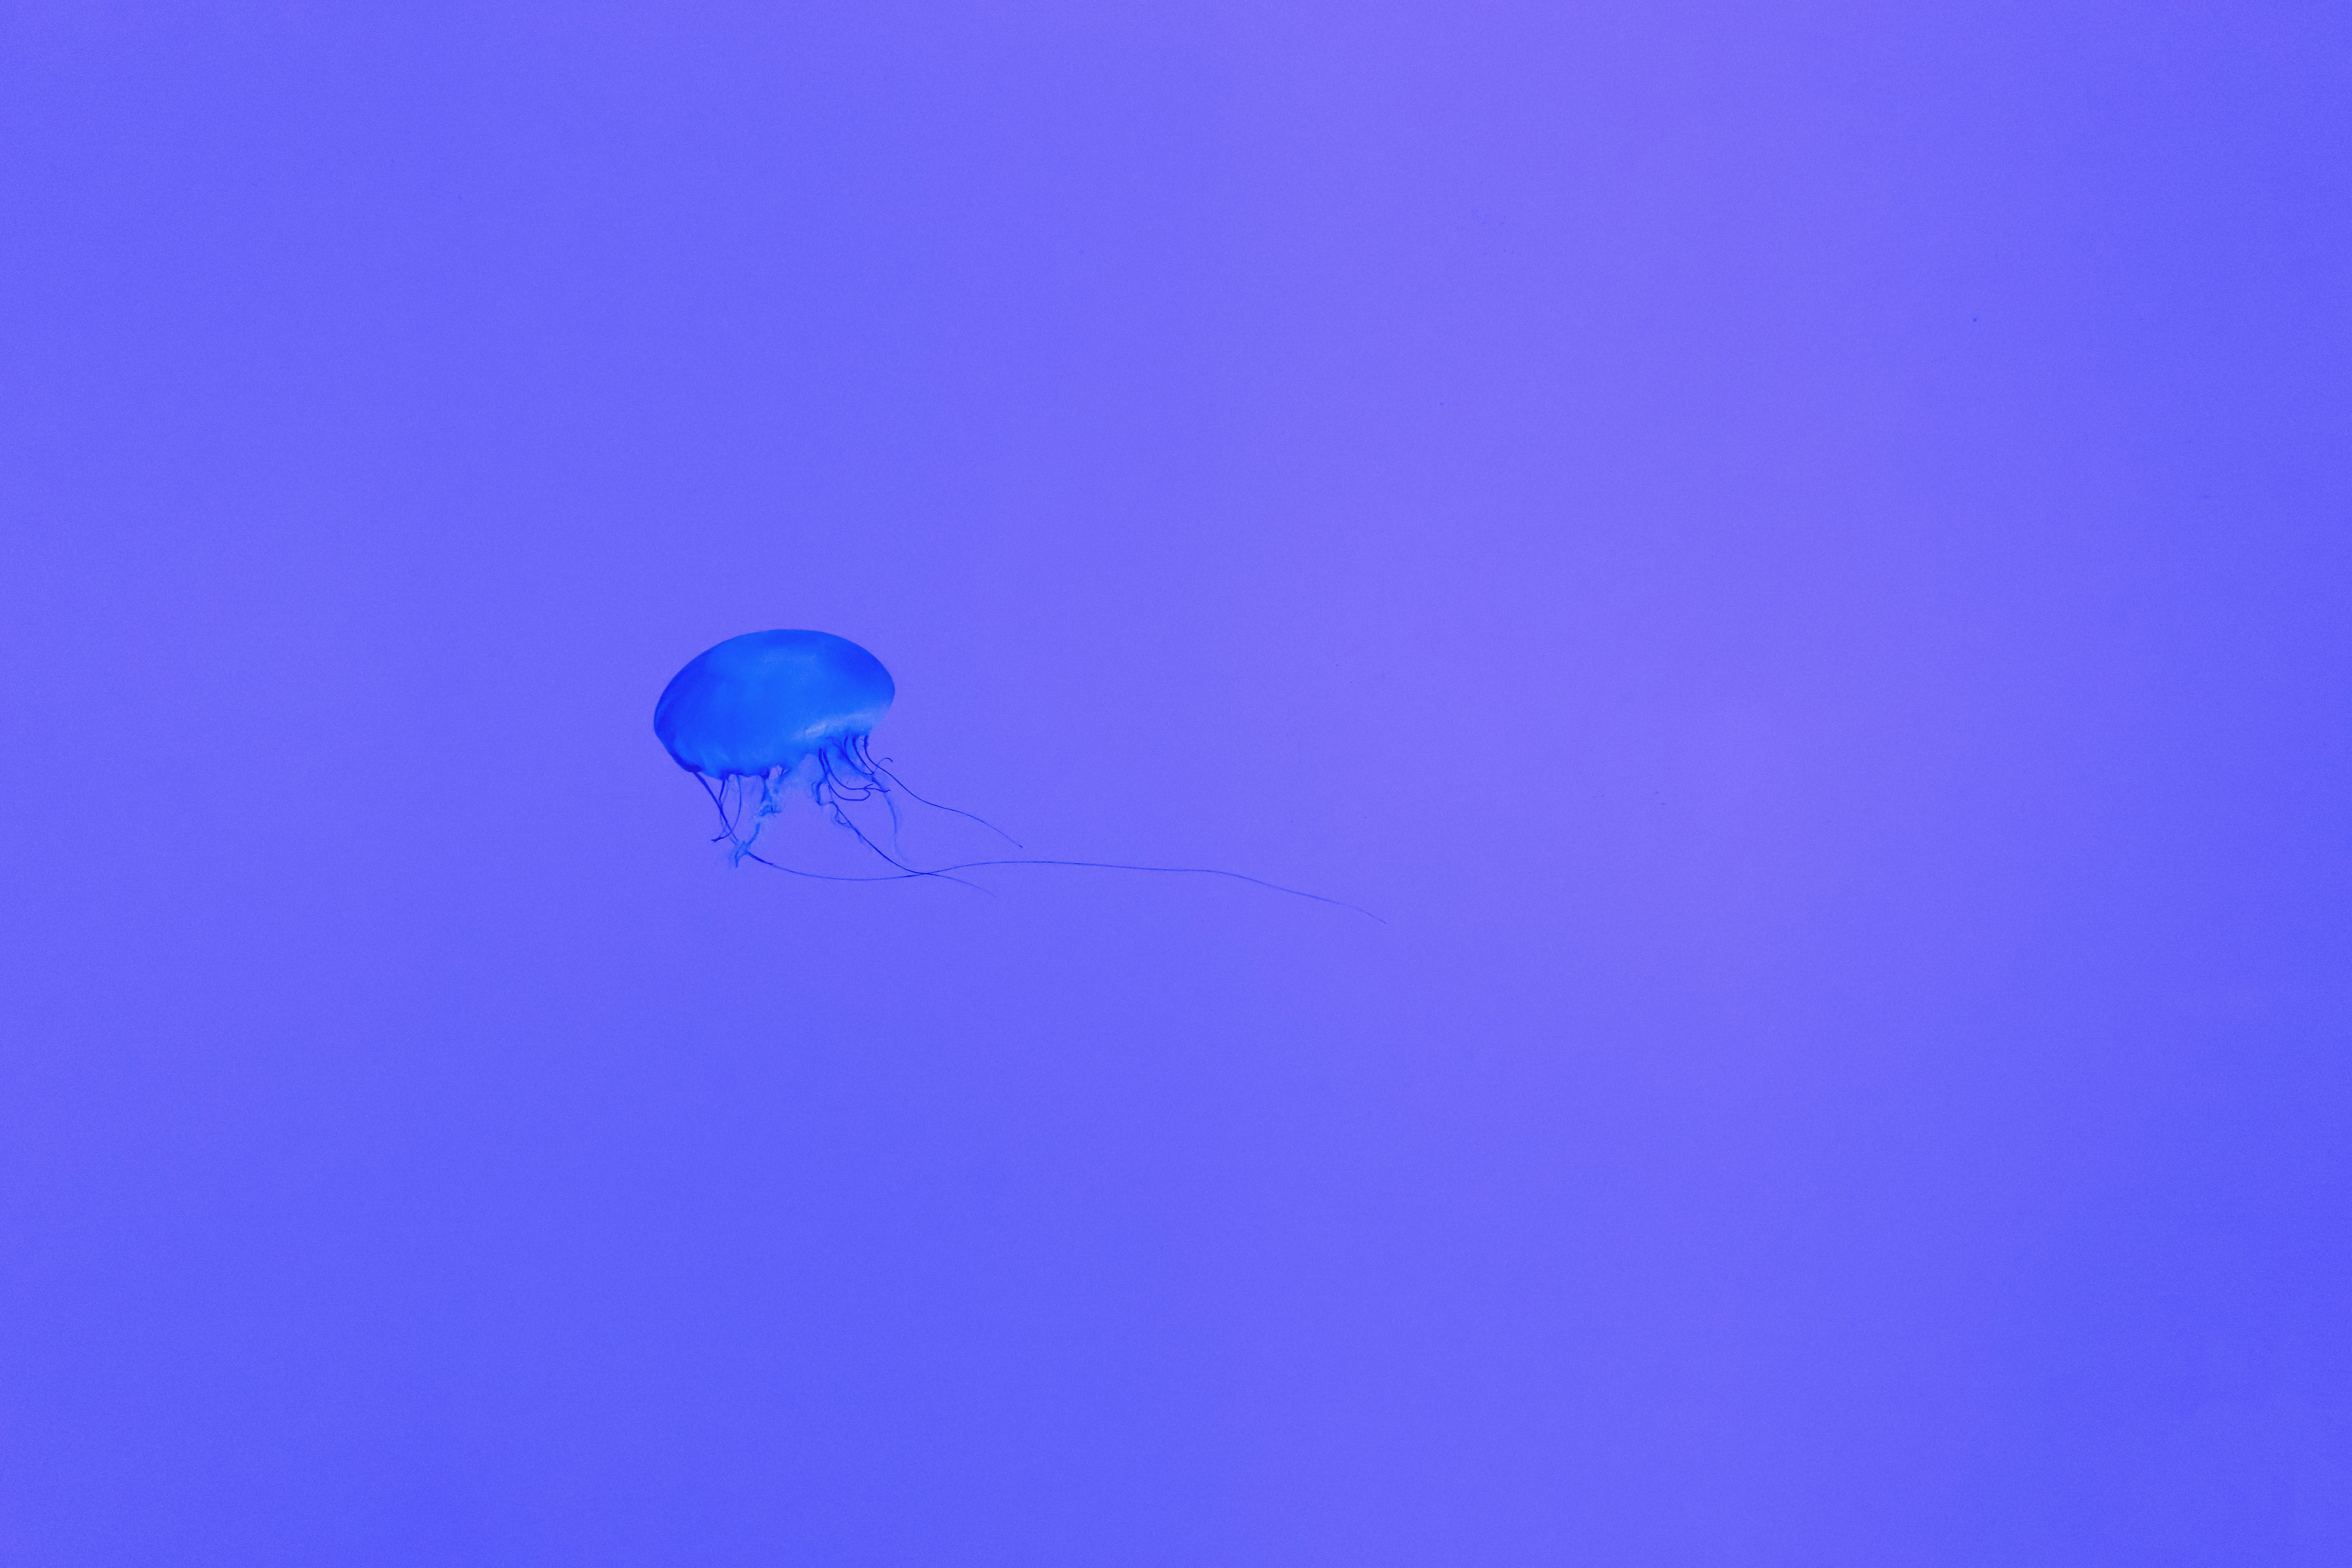
sky, purple, underwater, jellyfish, blue, invertebrate, minimalist, atmosphere of earth, marine invertebrates